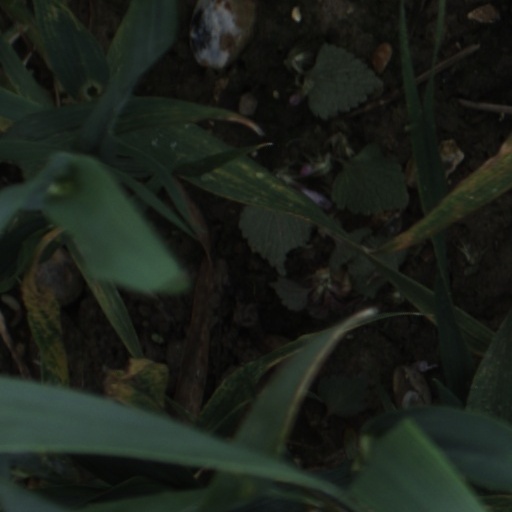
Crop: wheat